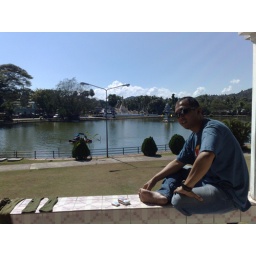
On the balcony of Prince's Guest house in Mae Hong Son.